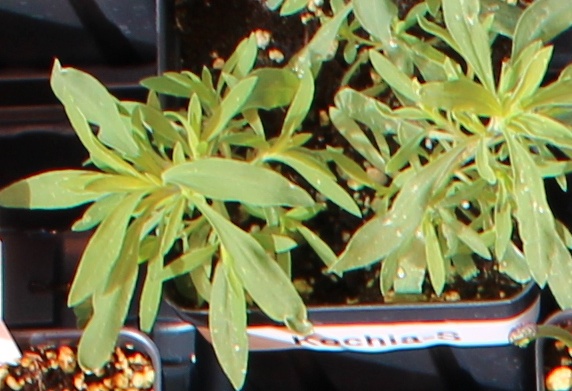
Label: Kochia